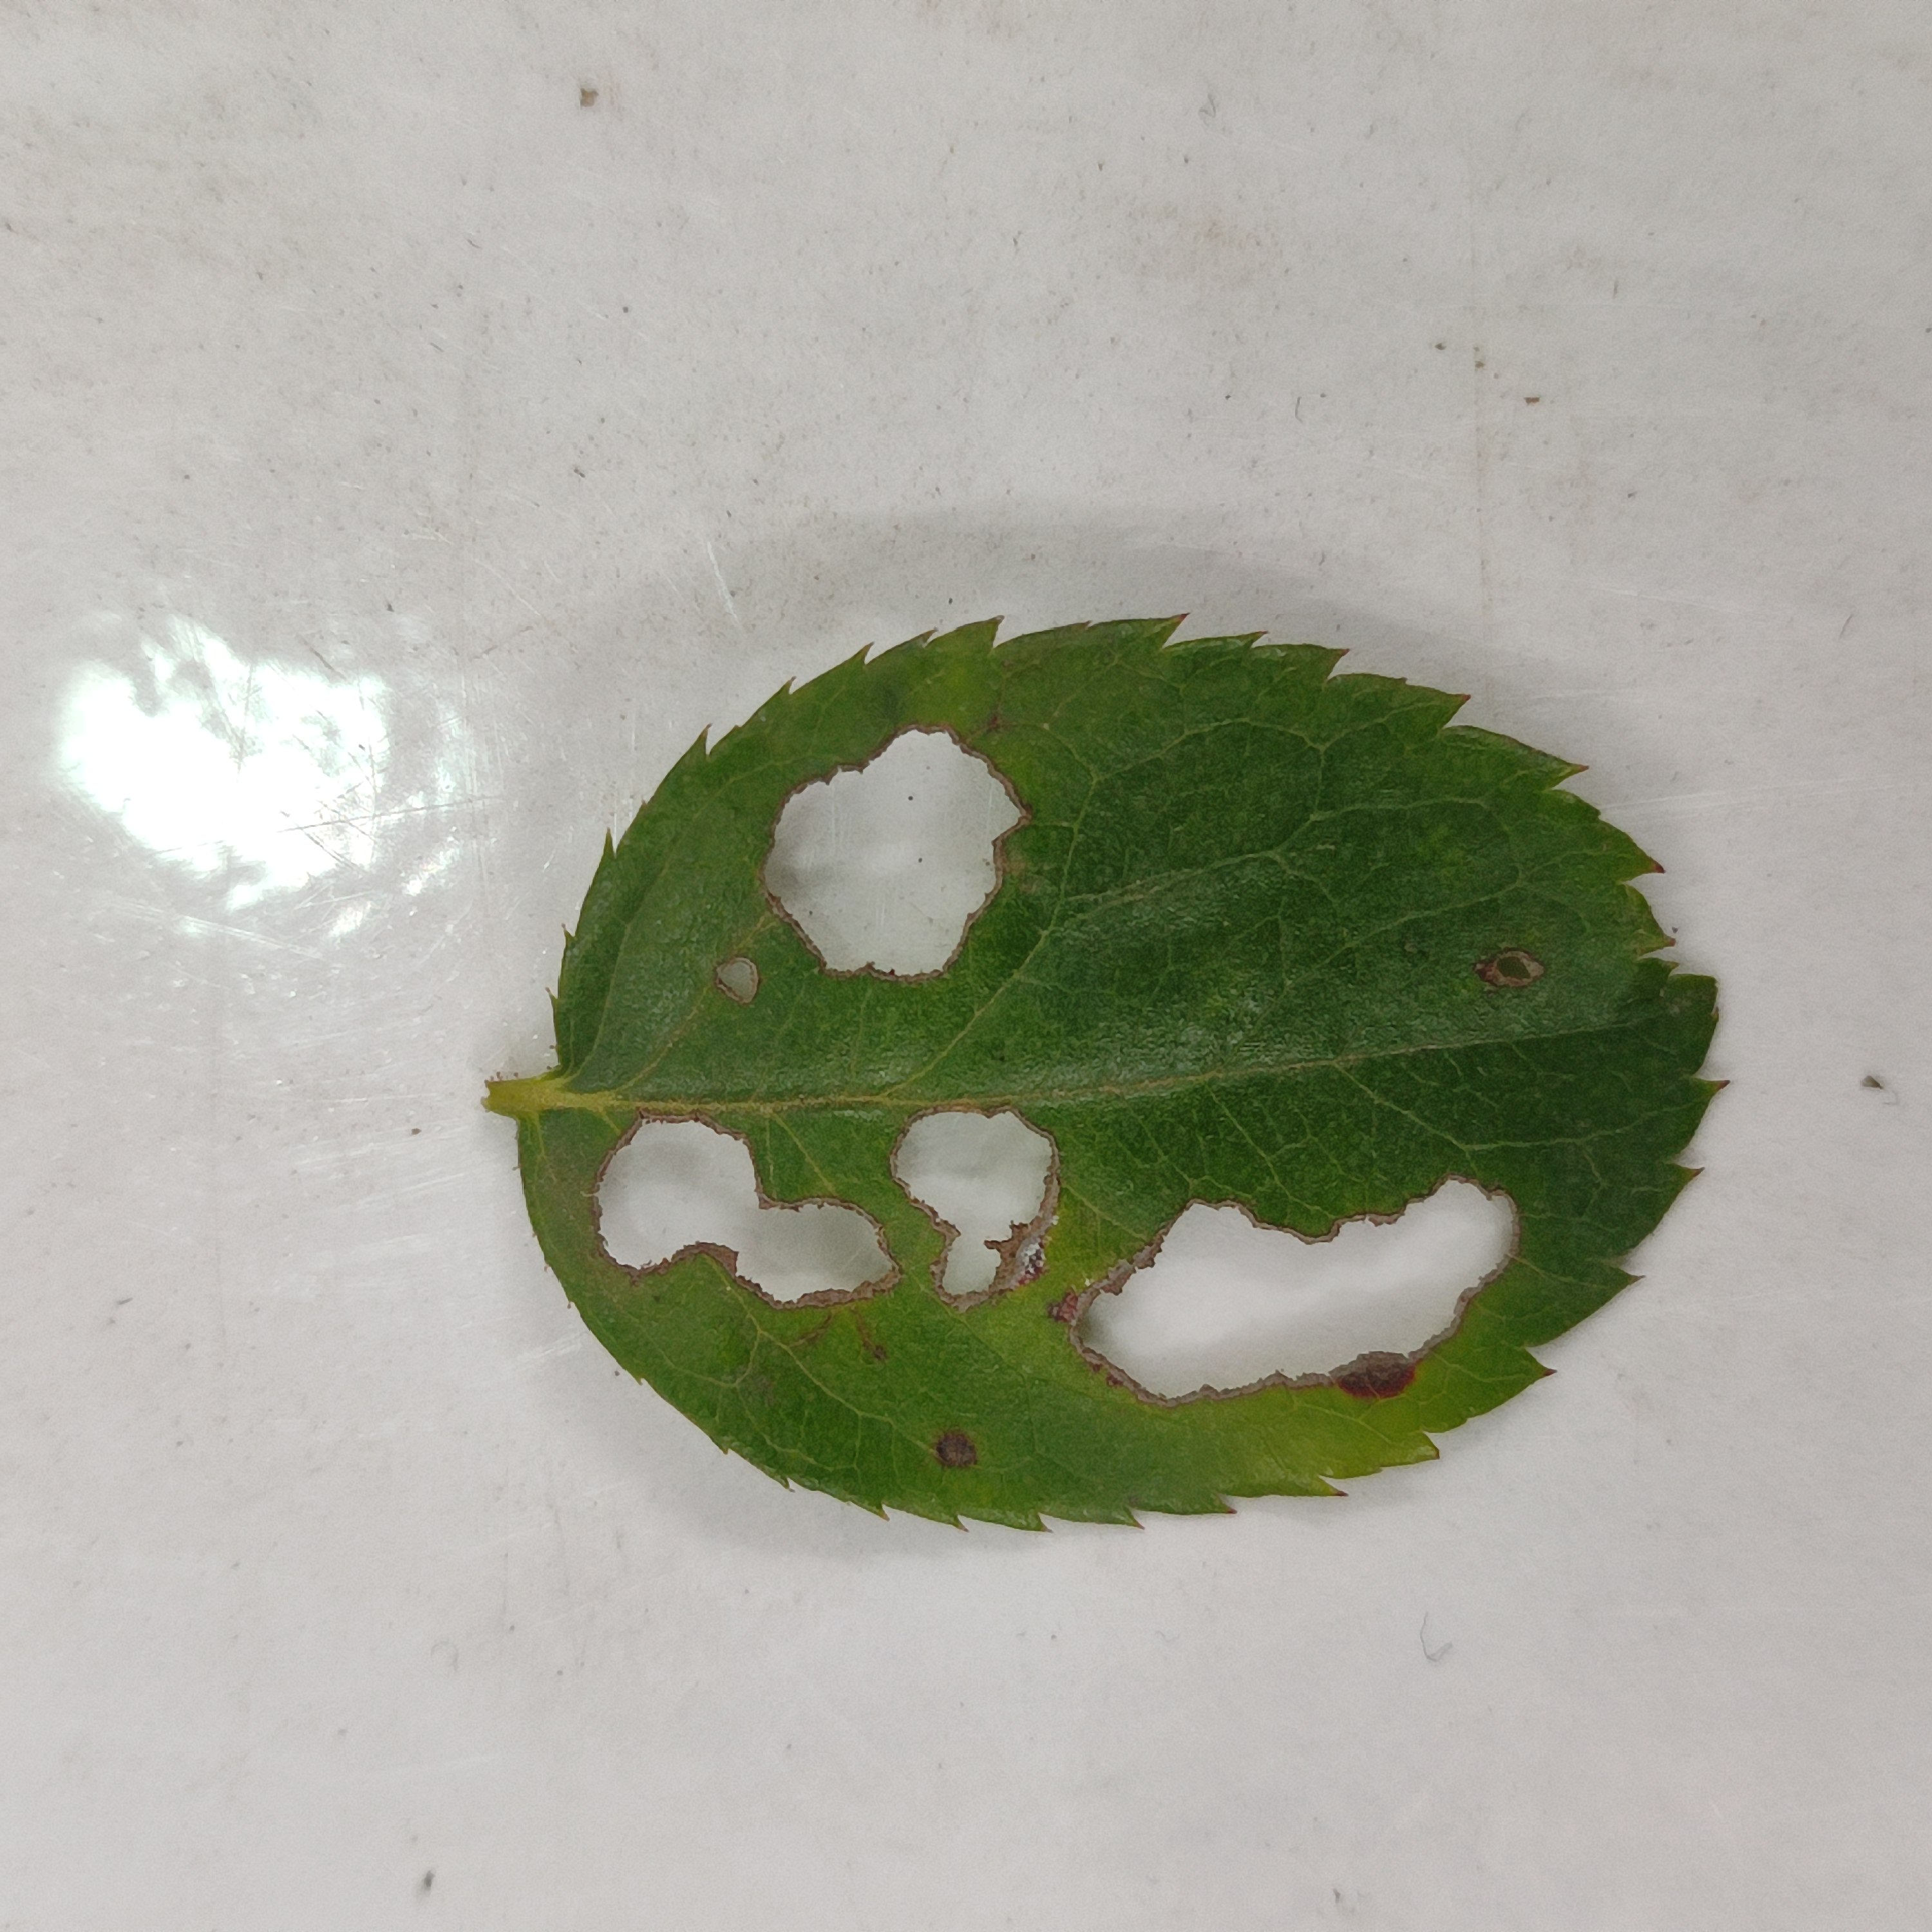
Label: Insect Hole